Malthusianism

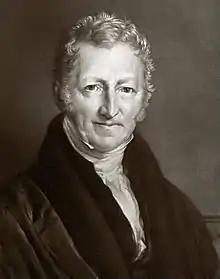
Thomas Robert Malthus, after whom Malthusianism is named

Malthusianism is a theory that population growth is potentially exponential, according to the Malthusian growth model, while the growth of the food supply or other resources is linear, which eventually reduces living standards to the point of triggering a population decline. This event, called a Malthusian catastrophe (also known as a Malthusian trap, population trap, Malthusian check, Malthusian snatch, Malthusian crisis, Point of Crisis, or Malthusian crunch) has been predicted to occur if population growth outpaces agricultural production, thereby causing famine or war. According to this theory, poverty and inequality will increase as the price of assets and scarce commodities goes up due to fierce competition for these dwindling resources. This increased level of poverty eventually causes depopulation by decreasing birth rates. If asset prices keep increasing, social unrest would occur, which would likely cause a major war, revolution, or a famine. Societal collapse is an extreme but possible outcome from this process. The theory posits that such a catastrophe would force the population to "correct" back to a lower, more easily sustainable level (quite rapidly, due to the potential severity and unpredictable results of the mitigating factors involved, as compared to the relatively slow time scales and well-understood processes governing unchecked growth or growth affected by preventive checks). Malthusianism has been linked to a variety of political and social movements, but almost always refers to advocates of population control.